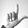
ASL letter: L